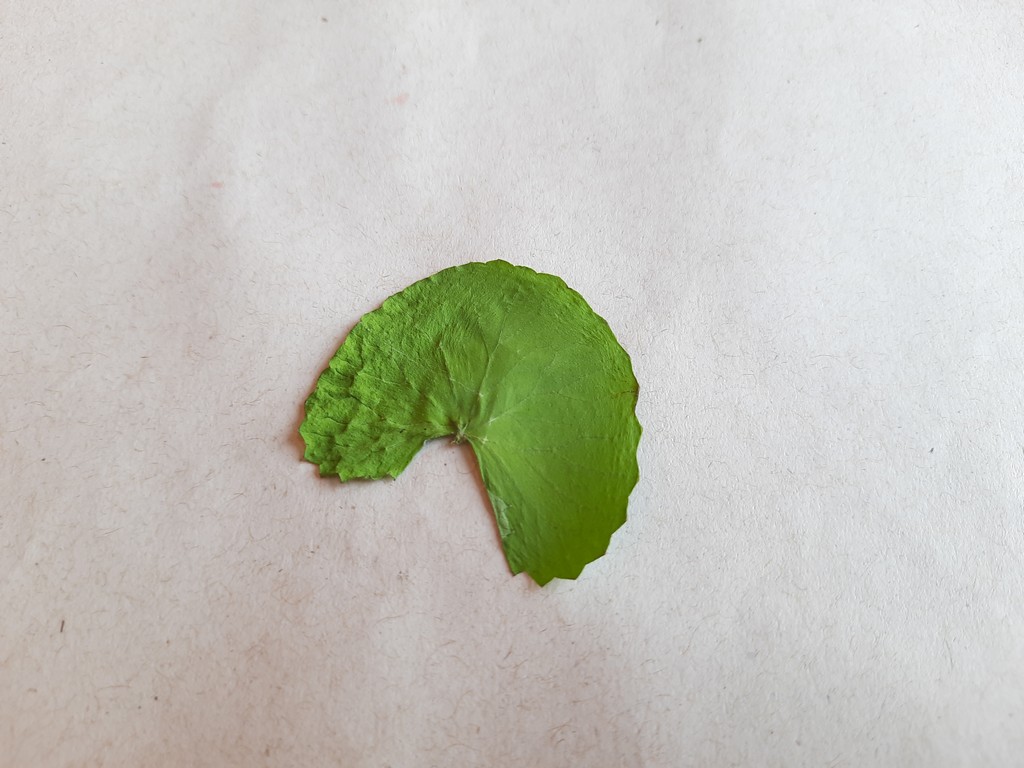
Label: Dried